Sovereignty Restoration Day

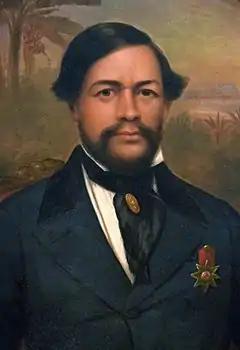
Kamehameha III, King of the Hawaiian Islands from 1825 to 1854

Sovereignty Restoration Day is a national holiday of the former Hawaiian Kingdom celebrated on July 31 and still commemorated by Native Hawaiians in the state of Hawaii. It honors the restoration of sovereignty to the kingdom, by British Rear-Admiral Richard Darton Thomas, following the occupation of Hawaiʻi by the United Kingdom during the 1843 Paulet Affair and when King Kamehameha III uttered the phrase:.